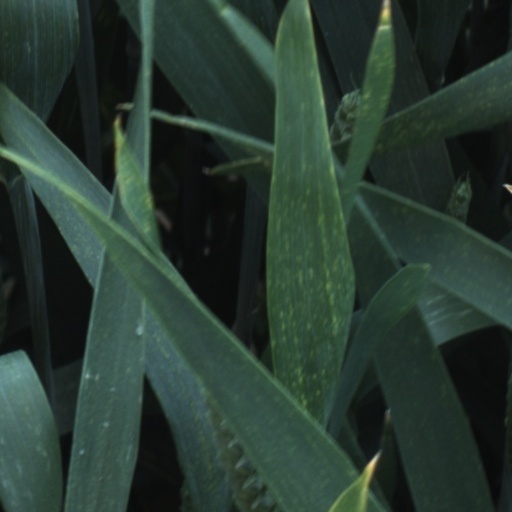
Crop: wheat